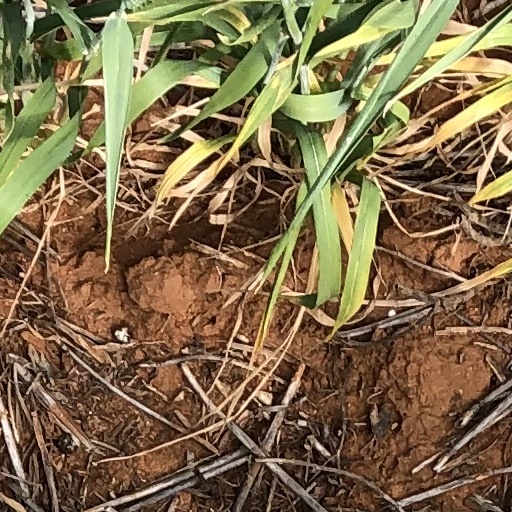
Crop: wheat